Armour's Warehouse

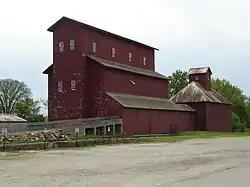

Armour's Warehouse, also known as the Seneca Grain Elevator or the Hogan's North Elevator, is a historic grain elevator located in the village of Seneca, Illinois, United States. The elevator and two surrounding outbuildings were listed on the U.S. National Register of Historic Places in 1997.